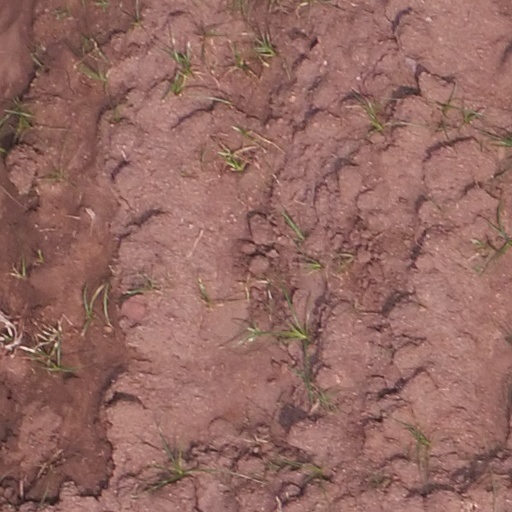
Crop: maize; corn